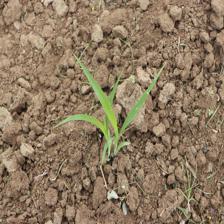
Label: Sorghum